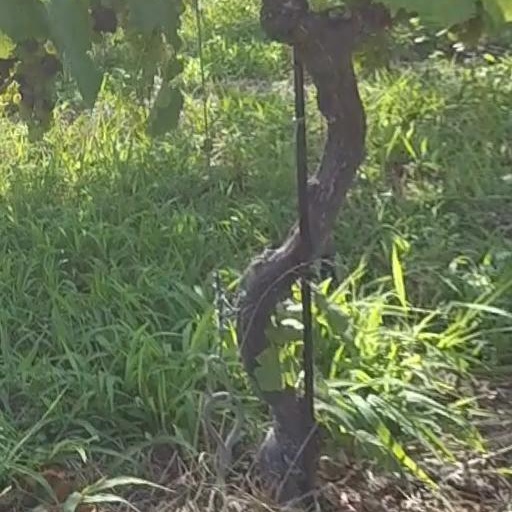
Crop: grape